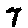
Label: 7